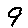
Label: 9